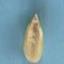
Maize quality: Good